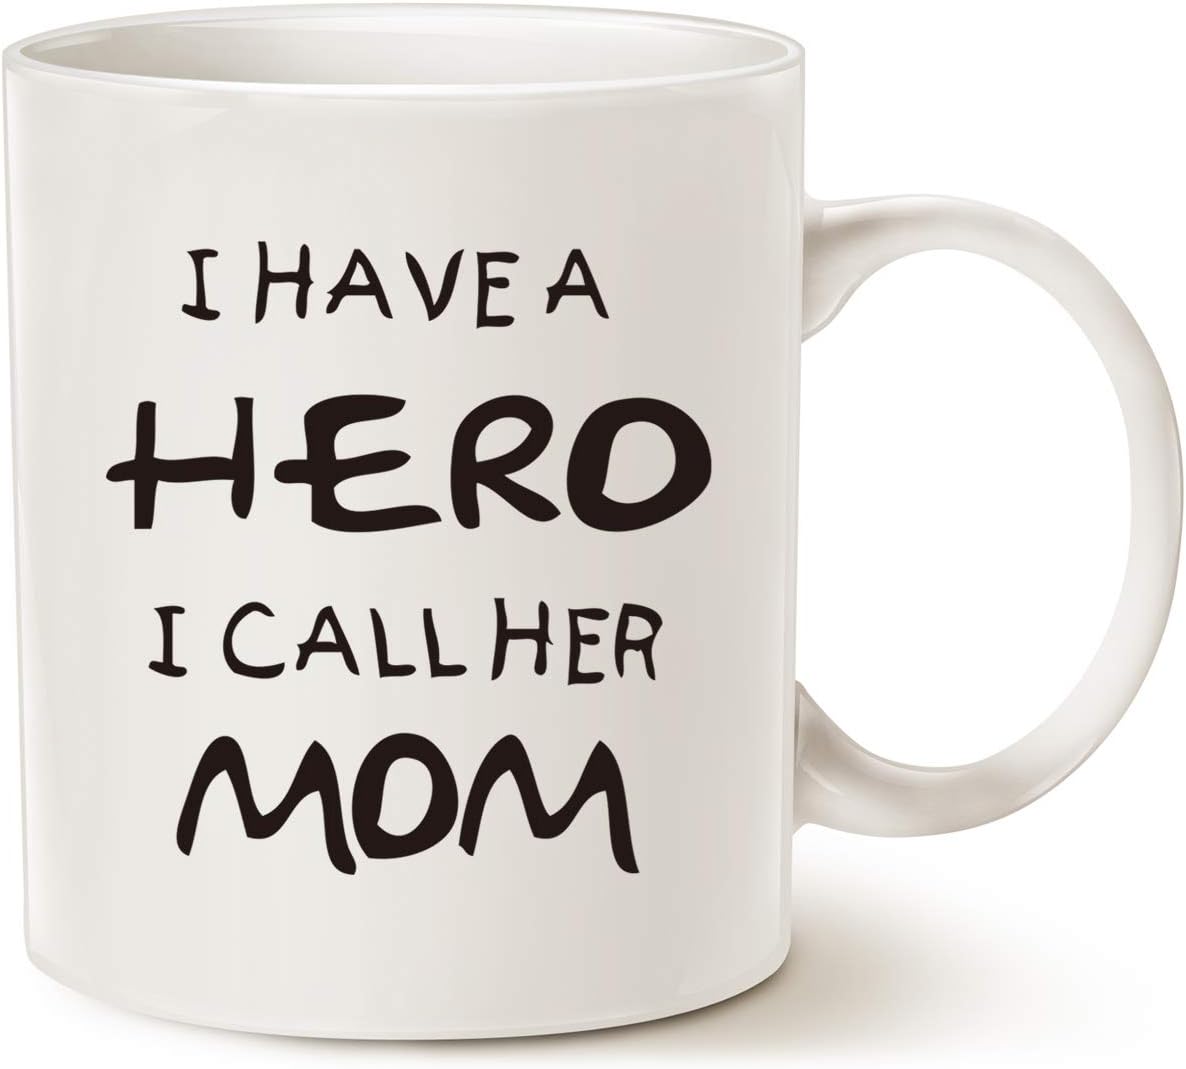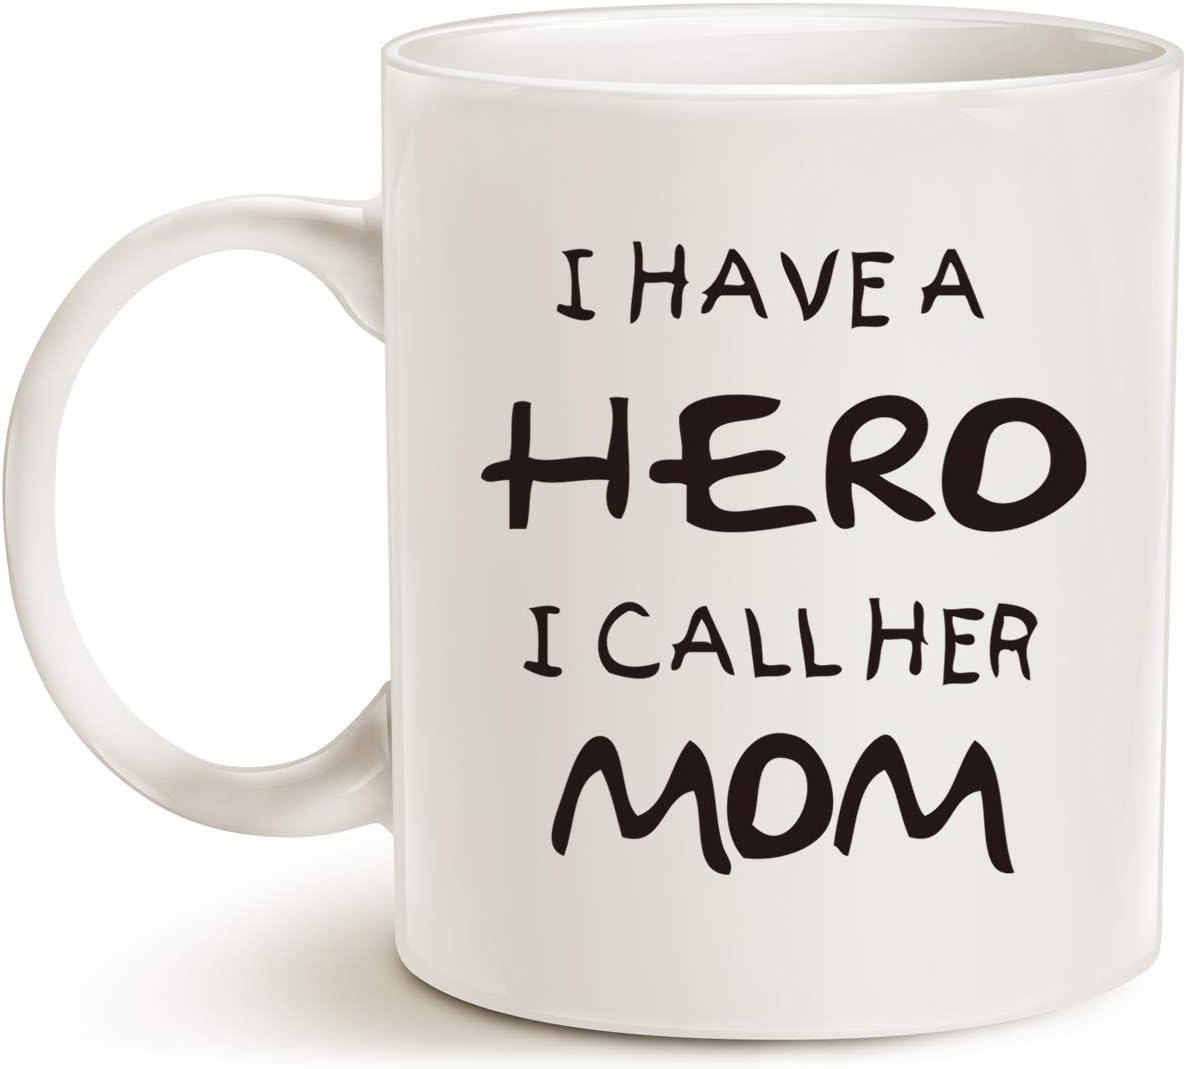
MAUAG Mothers Day for Mom Coffee Mug, I Have a Hero I Call Her Mom Funny Best Mother's Day and Birthday Gifts for Mom Mother Cup, White 11 Oz
Category: Amazon Home
MAUAG Mug Inc Designs, Funny Christmas Gifts Mothers Day Mom Coffee Mug in Natural.  Each mug is microwave & dishwasher safe.  The phrase "I HAVE A HERO I CALL HER MOM" is clearly scripted and centered on the front of the mug. The perfect size to enjoy your morning beverage and the perfect gift for your loved ones on that special day. Ideal to surprise friends or co-workers at the office on any occasion. This product adds to home. Why? Because we like you! Yours today for a very cheap price.
Features: MAUAG Christmas Gifts Funny Coffee Mug for Mom, Dishwasher and Microwave Safe. Printed On Both Sides. | Unique Holiday Present Idea - Great Gift for Women. Good for Your Parents (Mom or Inlaw) from Child, Son, Daughter or Both Kids, Young and Old. The Hottest gift for a Mom. | High Quality Ceramic, Treat Yourself or Give as a Gift to Someone Special, Can Be Used for Home and Office. | Exquisite Fashion, Easy-grip with Handle, Suitable for Hot and Cold Drinks. | Great Holiday or Birthday Gift for Your Best Friend, Mom, Sister, Mom, Aunt, Wife, This Represents an Affordable Novelty They Will Appreciate for Years.